Berit Brogaard

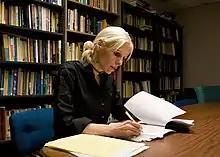
Brogaard in 2010

Berit Oskar Brogaard (born August 28, 1970) is a Danish–American philosopher specializing in the areas of cognitive neuroscience, philosophy of mind, and philosophy of language. Her recent work concerns synesthesia, savant syndrome, blindsight and perceptual reports. She is professor of philosophy and runs a perception lab at the University of Miami in Coral Gables, Florida. She was also co-editor of the "Philosophical Gourmet Report" until 2021.